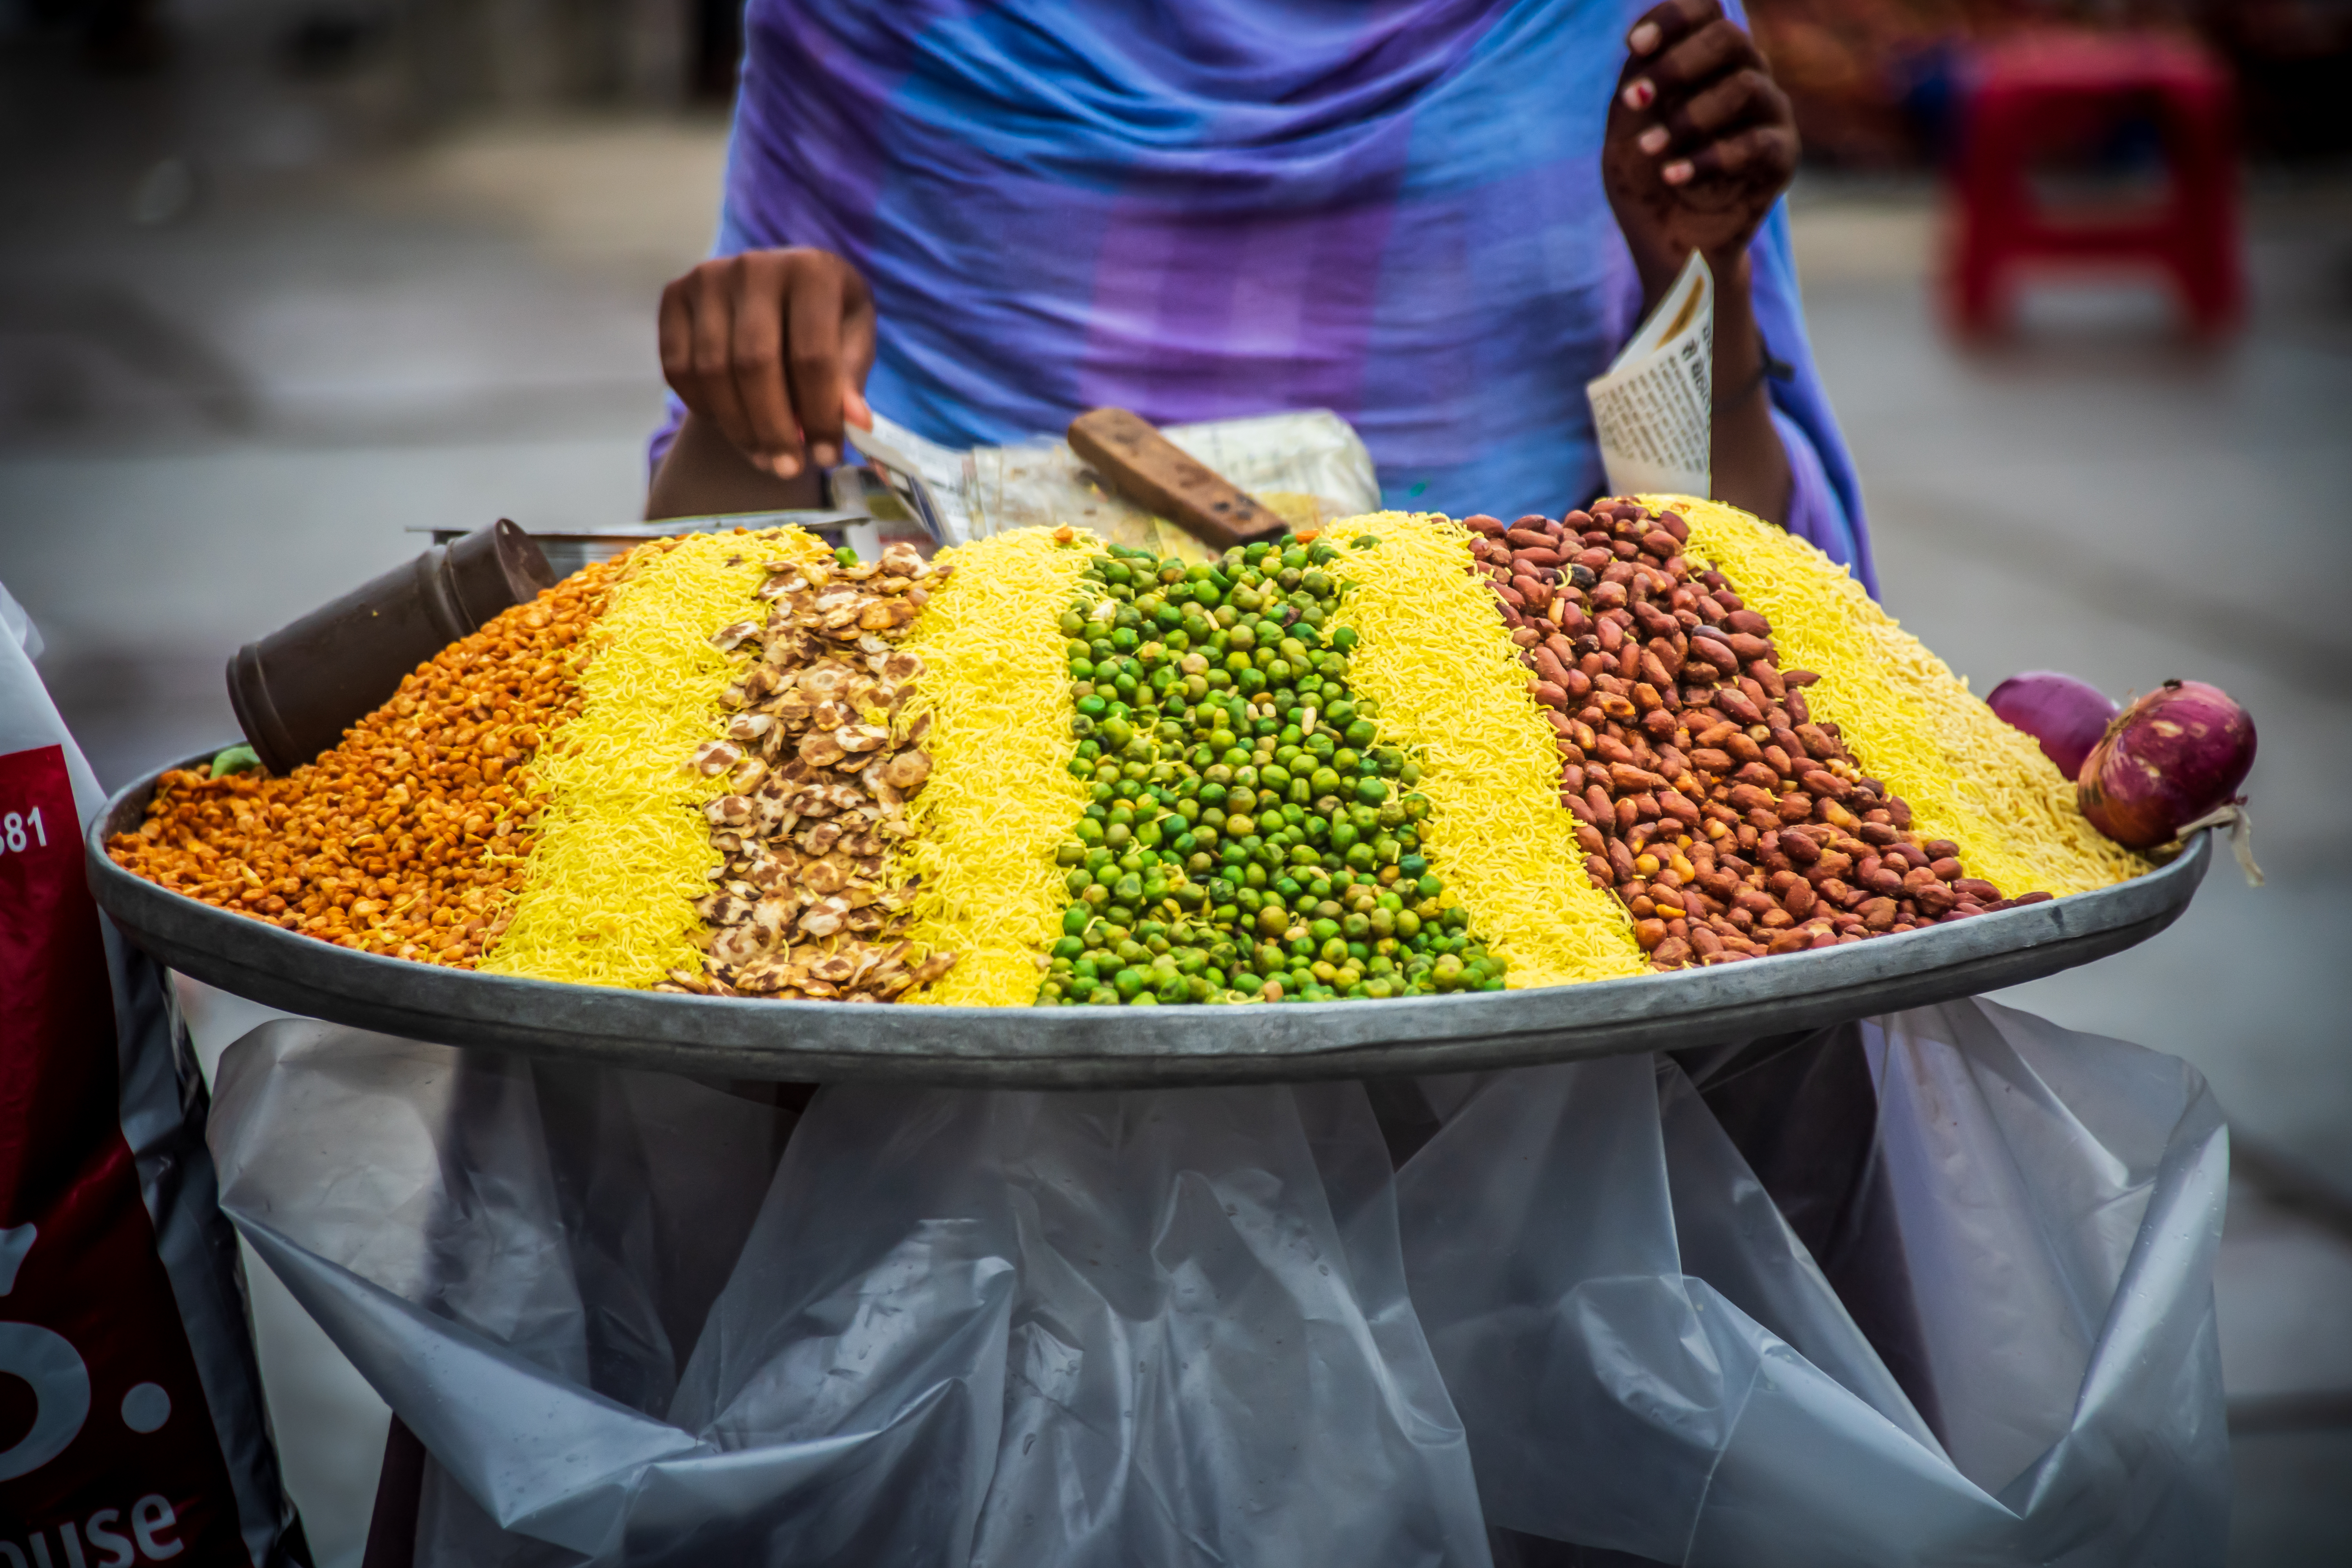
asian, beans, cereal, chili, citrus, cuisine, delicious, dried, food, grain, green, healthy, india, indian, indian culture, legume, lemon, market, masala, nut, onion, peanut, pile, rajasthan, raw, red, restaurant, rice, seed, snack, street, tasty, tomatoes, traditional, traditional culture, urban scene, vegetable, vegetarian, yellow, product, ingredient, dish, produce, vegetarian food